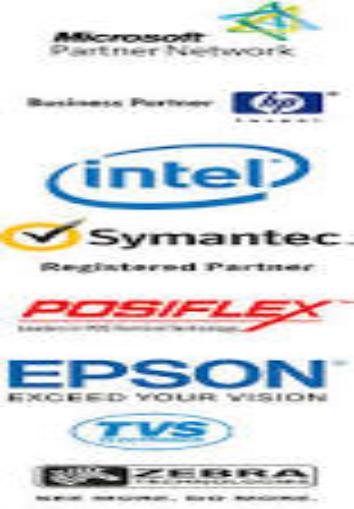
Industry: Others